Garbage

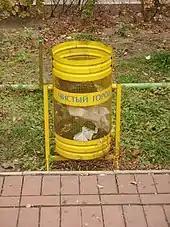
Garbage in a 'Clean City' garbage can in Volzhskiy, Volgograd Oblast, Russia

In urban areas, garbage of all kinds is collected and treated as municipal solid waste; garbage that is discarded in ways that cause it to end up in the environment, rather than in containers or facilities designed to receive garbage, is considered litter. Litter is a form of garbage that has been improperly disposed of, and which therefore enters the environment. Notably, however, only a small fraction of garbage that is generated becomes litter, with the vast majority being disposed of in ways intended to secure it from entering the environment.